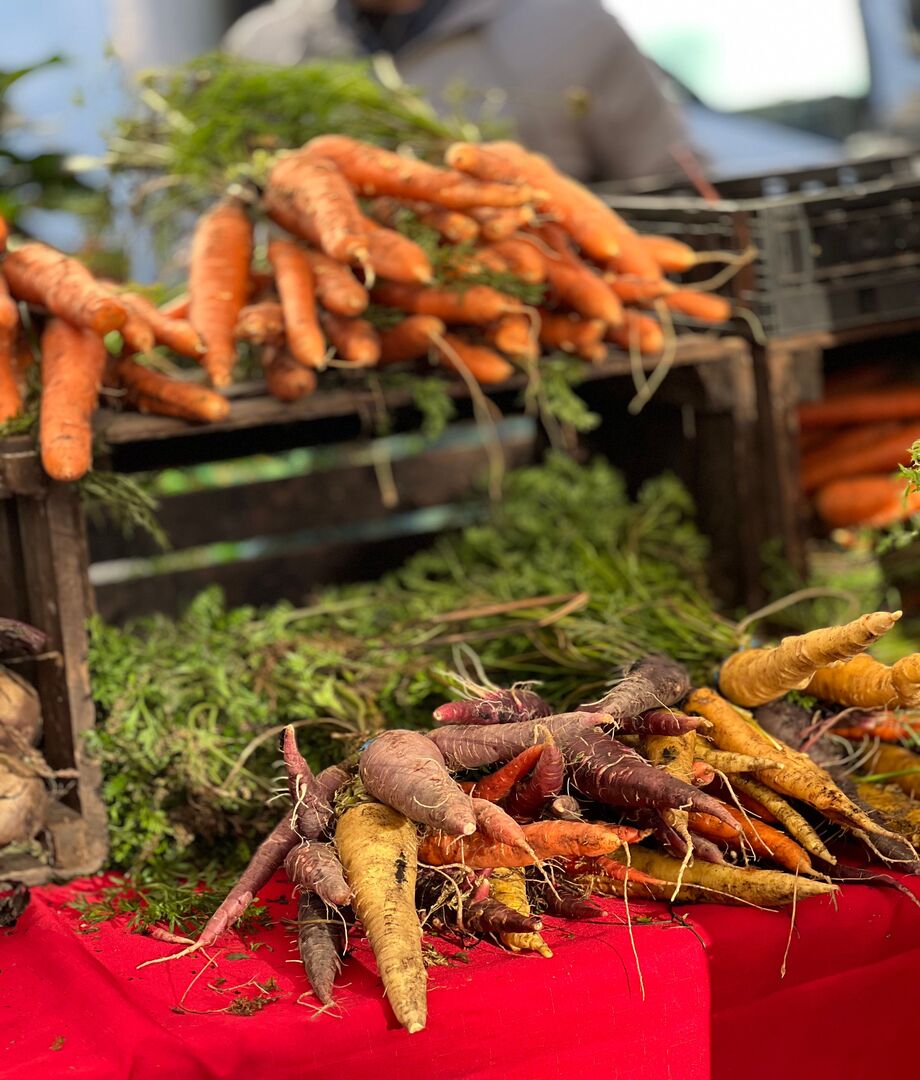
Label: carrot